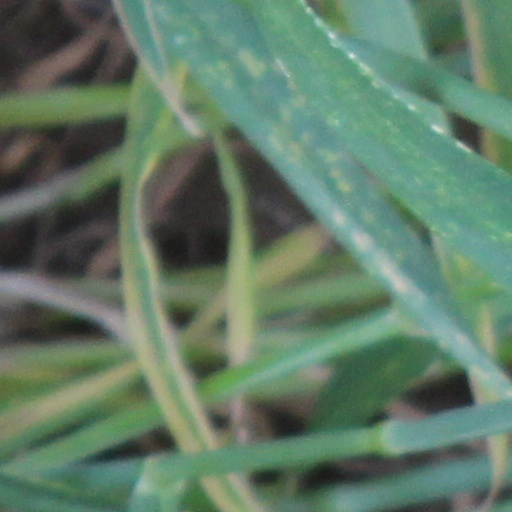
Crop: wheat